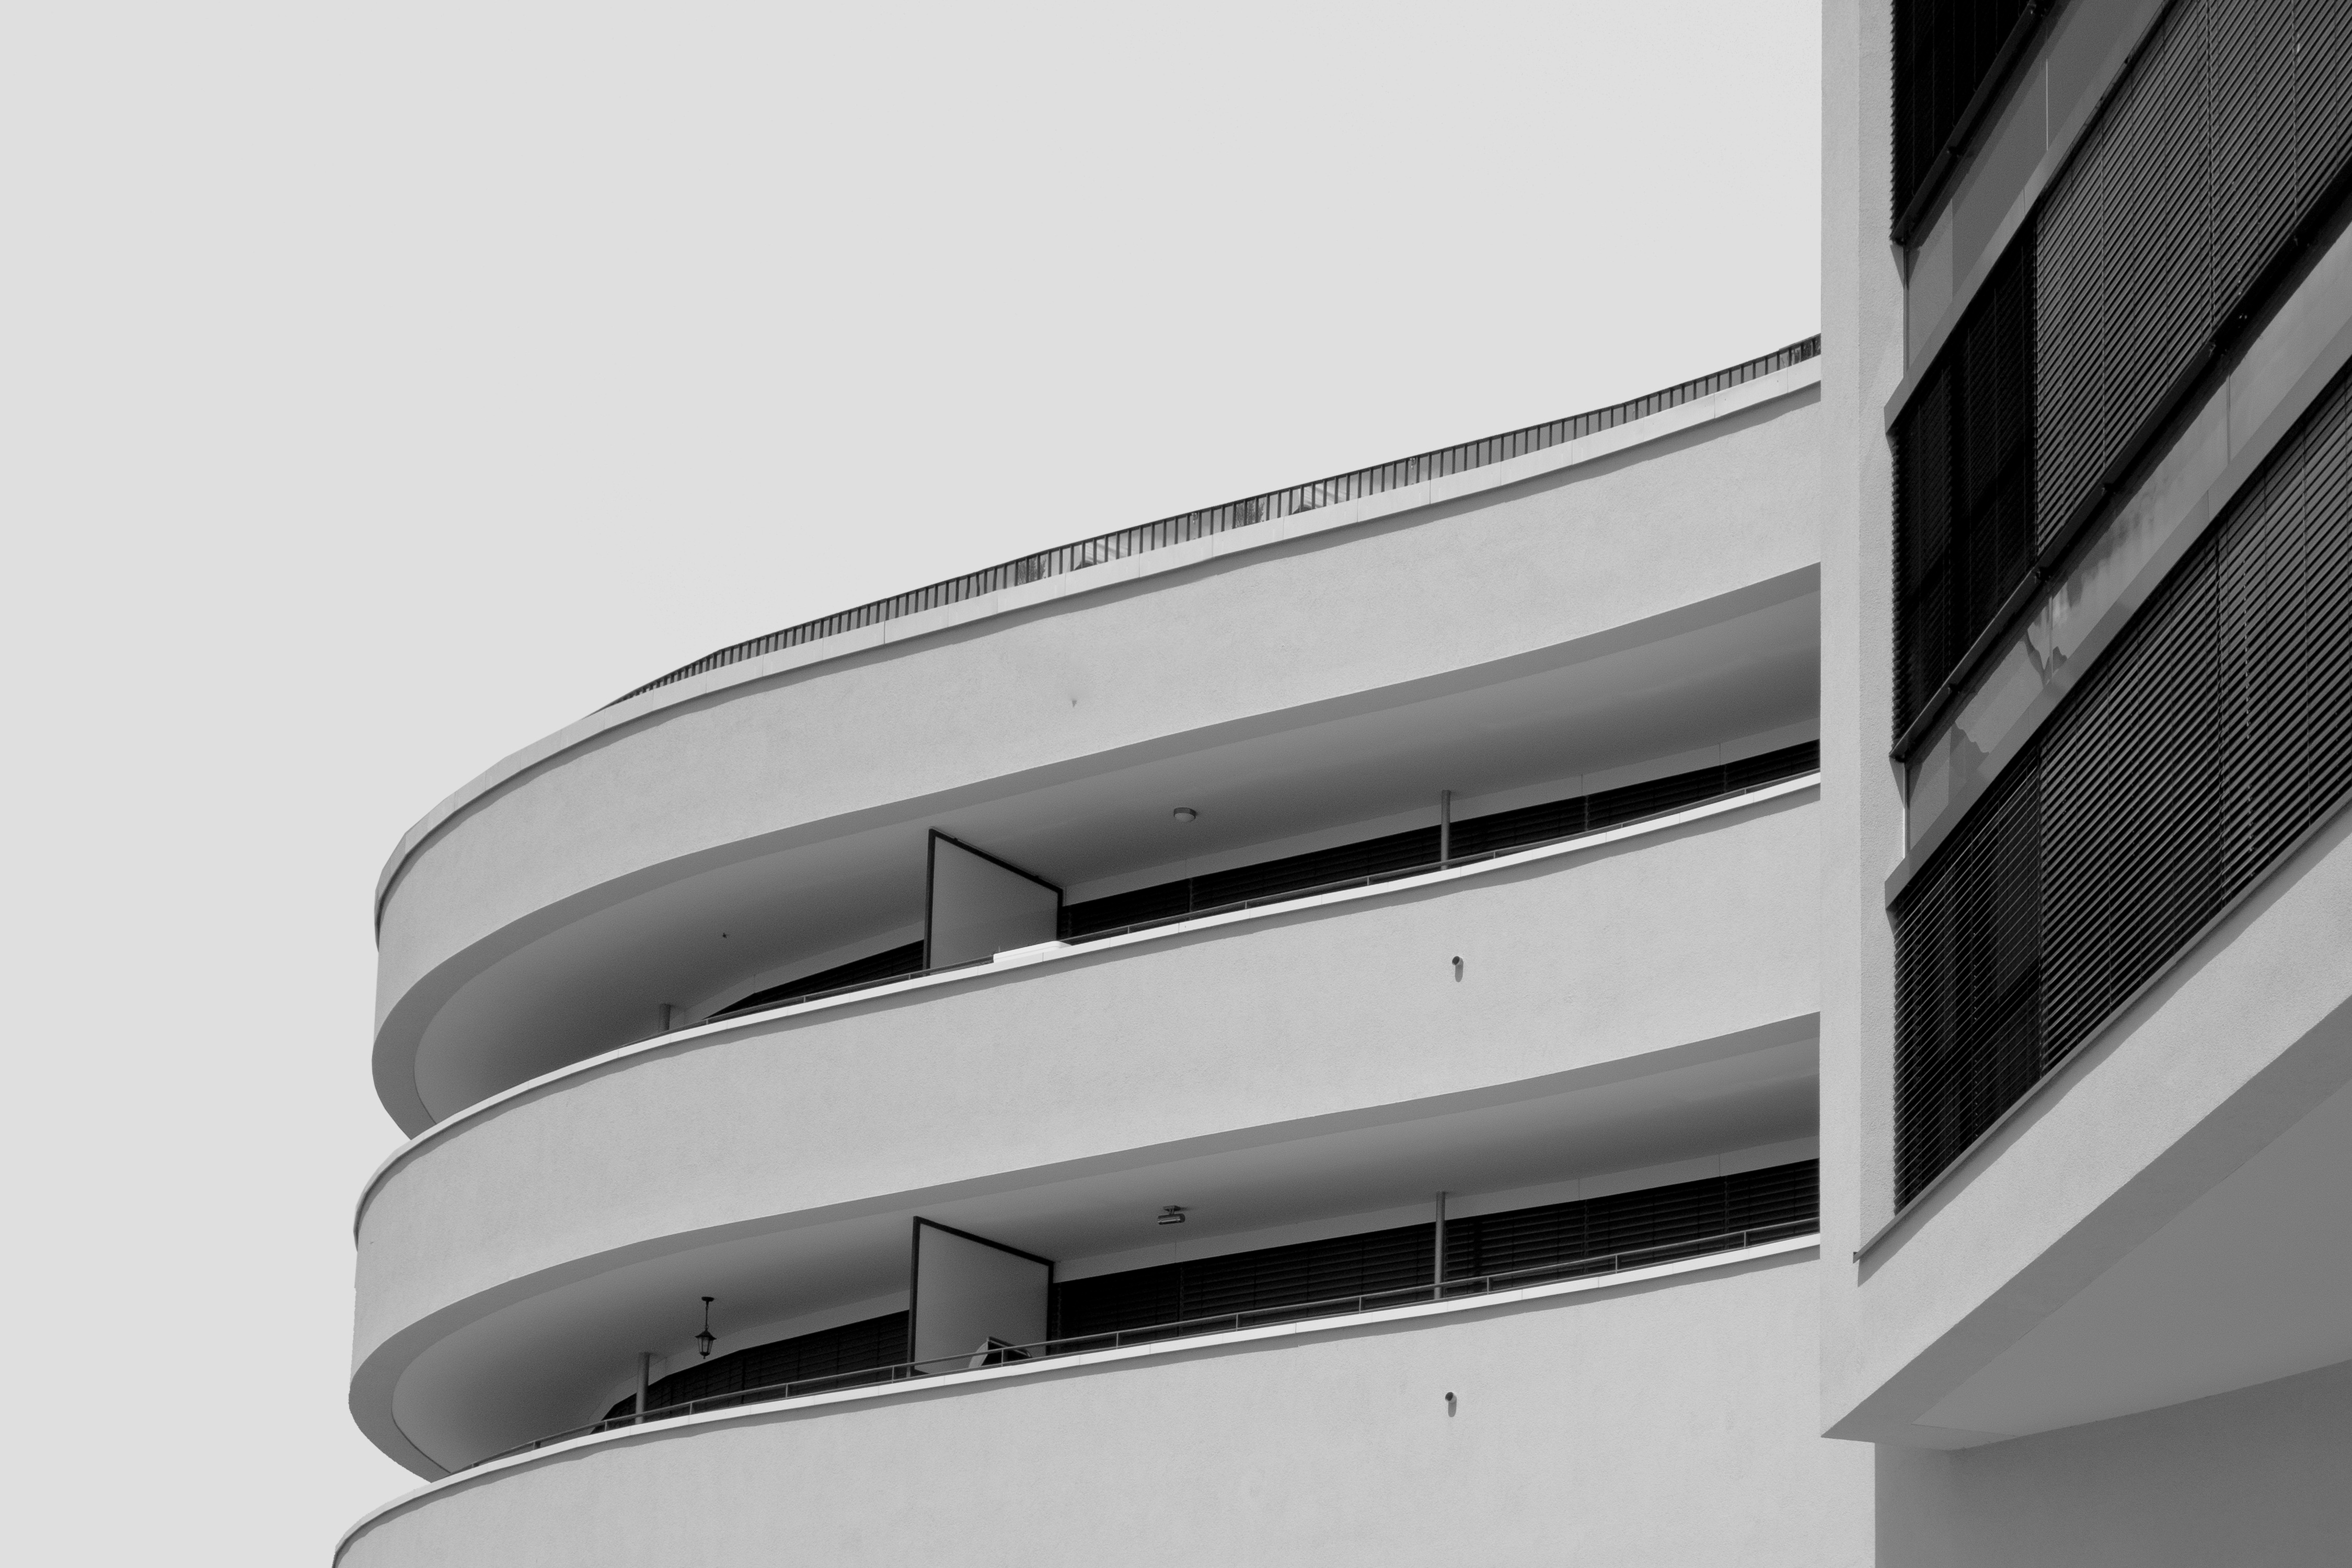
architecture, building, skyscraper, ceiling, monochrome, concrete, office building, bumper, art, hotel, low angle shot, hotel complex, holiday complex, automotive exterior